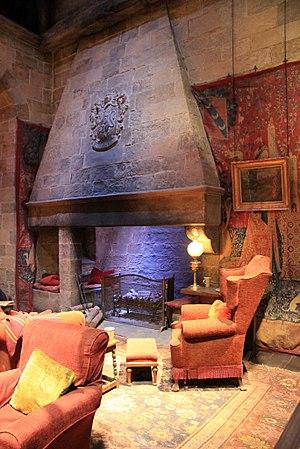
Harry Potter à l'école des sorciers est le premier roman de la série littéraire centrée sur le personnage de Harry Potter créé par J. K. Rowling. Sorti le 26 juin 1997, il est initialement tiré à 500 exemplaires. En France, le roman a été publié le 9 octobre 1998.